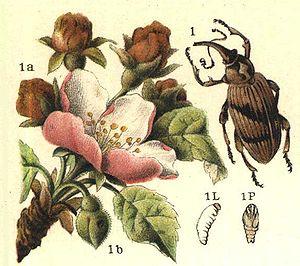
Anthonomus pomorum, l'anthonome du pommier, est une espèce d'insectes coléoptères de la famille des Curculionidae ravageuse du pommier, mais aussi du poirier.